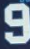
Number: 9